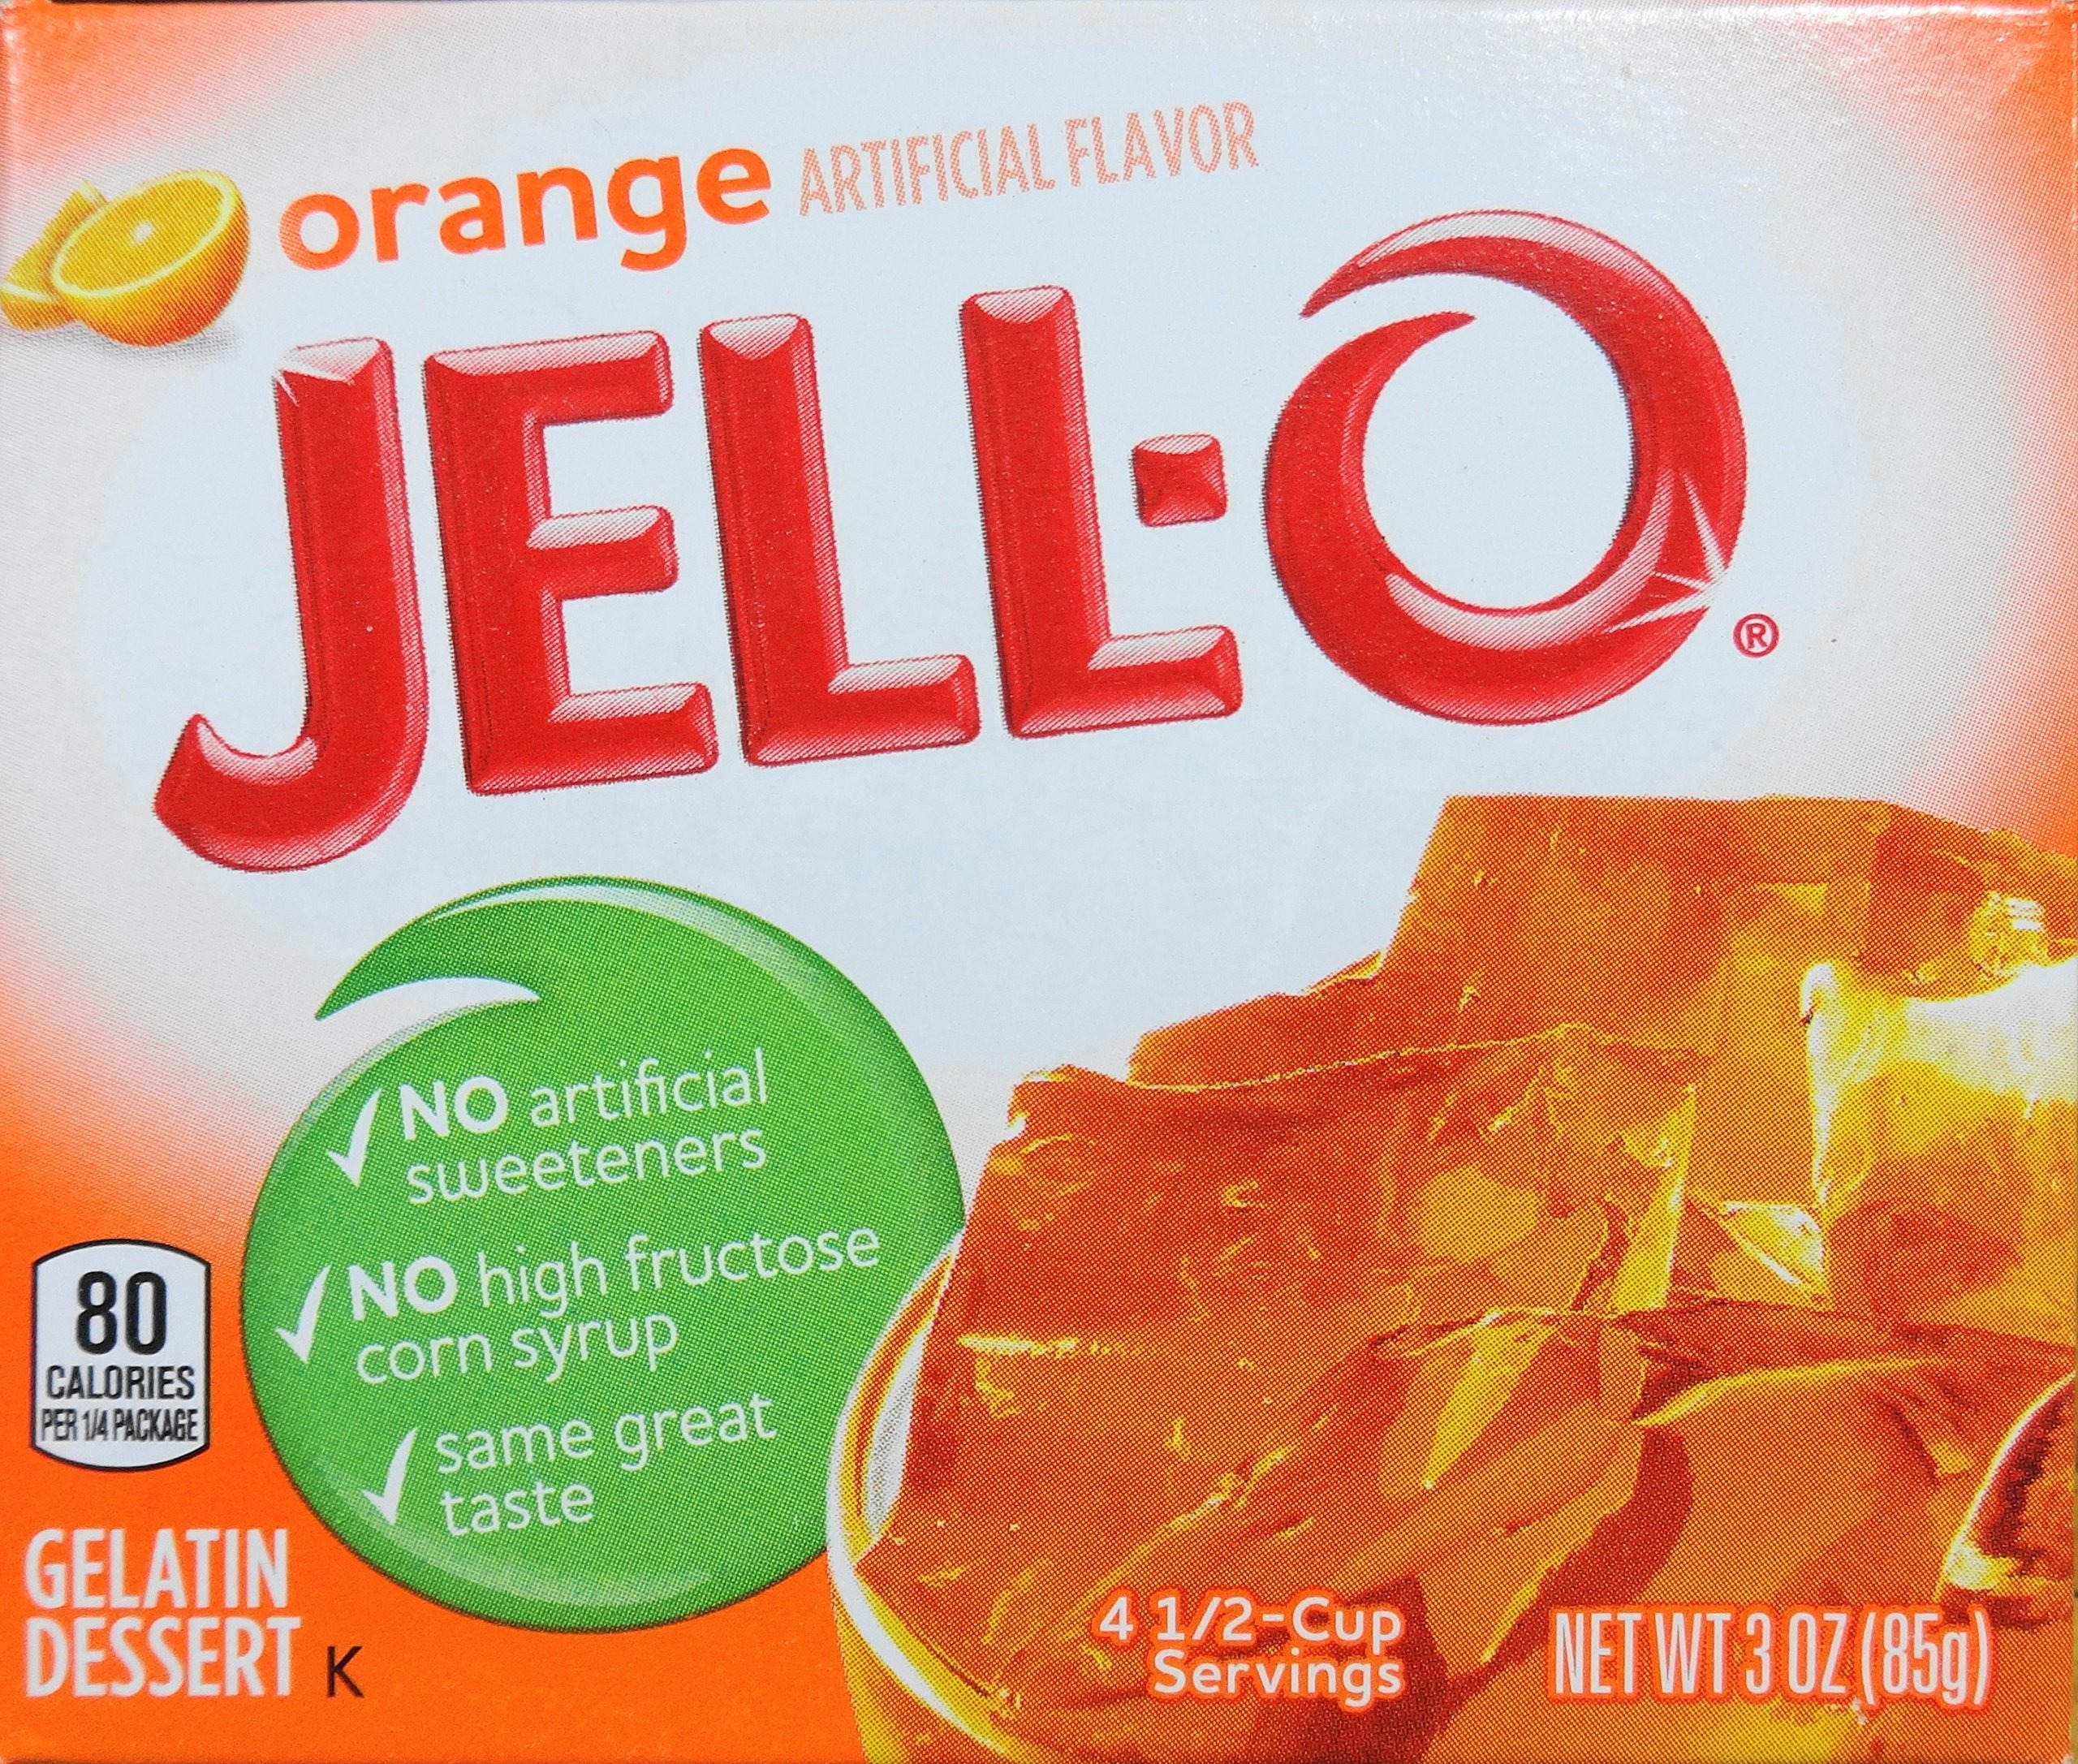
Item Name: Jell-O Gelatin Dessert, Orange Flavor, 3-Ounce Boxes (Pack of 3)
Value: 9.0
Unit: Fl Oz

Price: 1.48